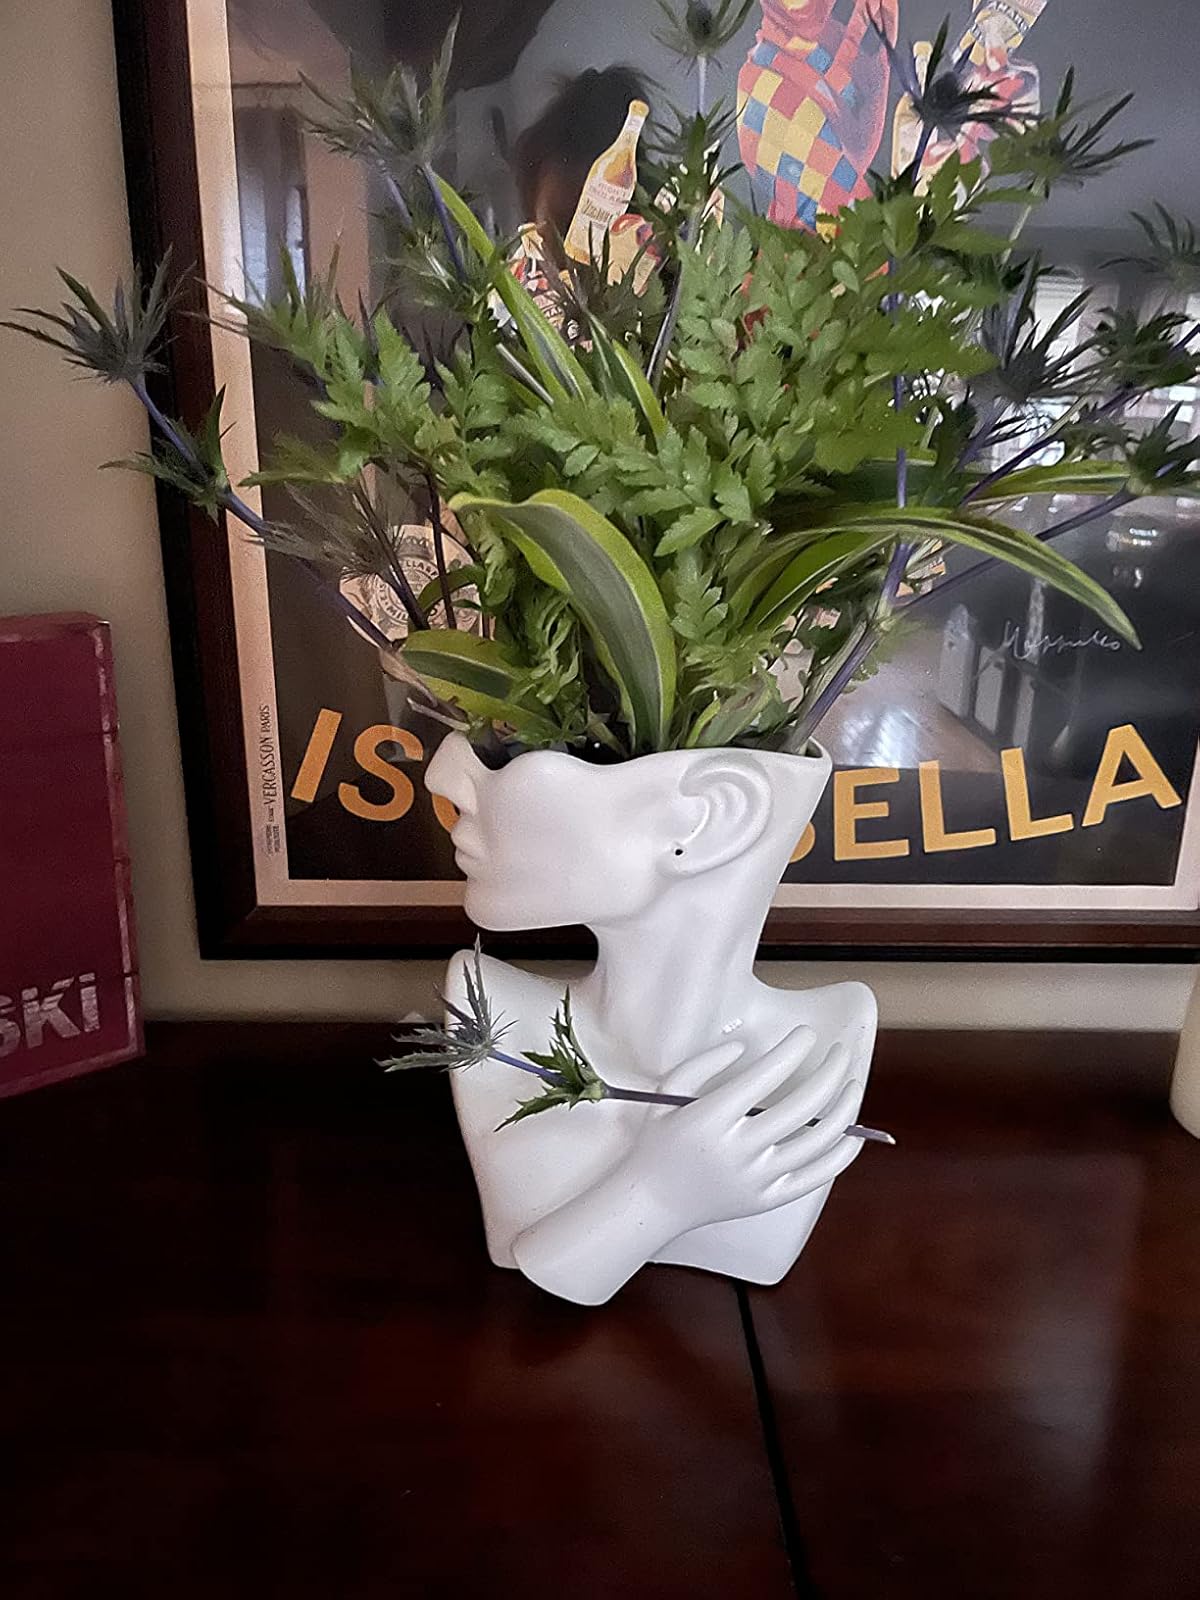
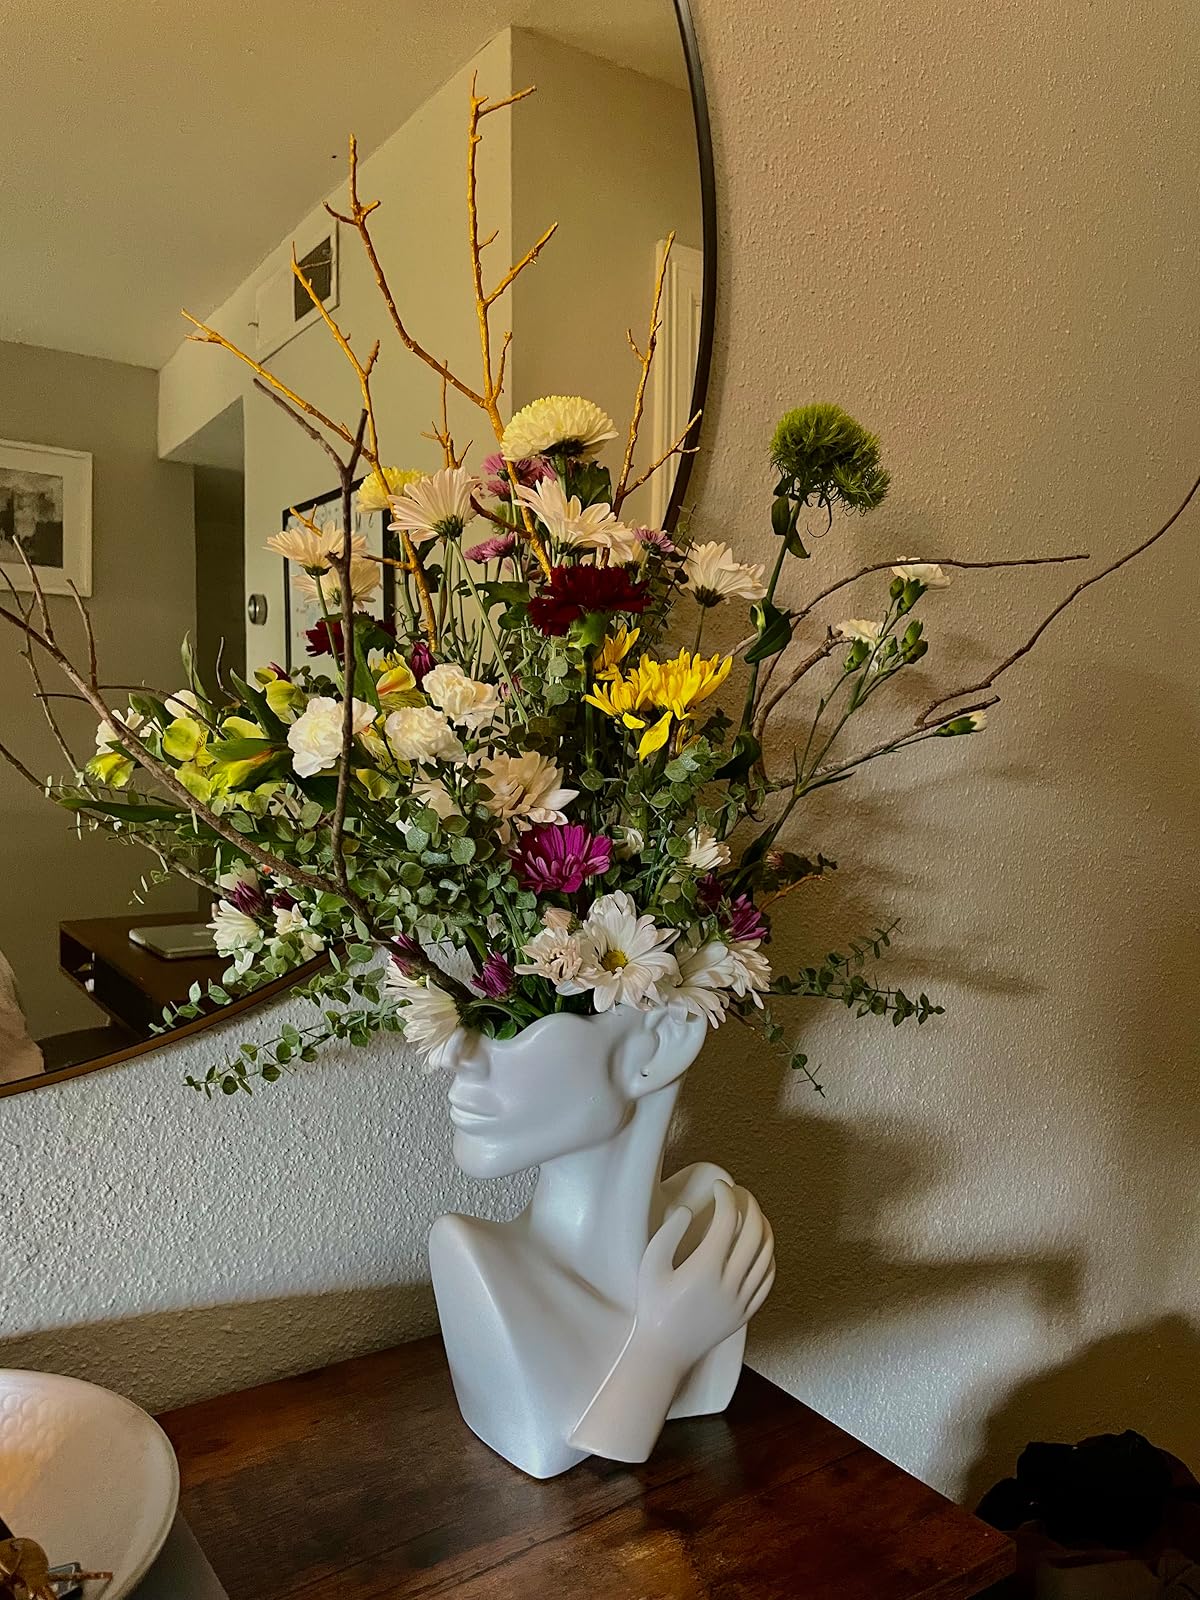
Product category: vase
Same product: yes